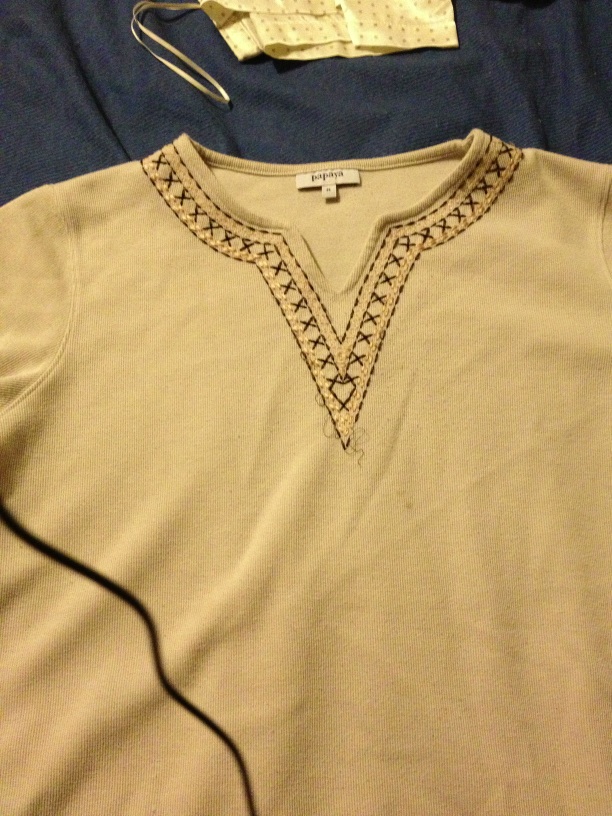Question: That comment is just tasteless.
Answer: unanswerable